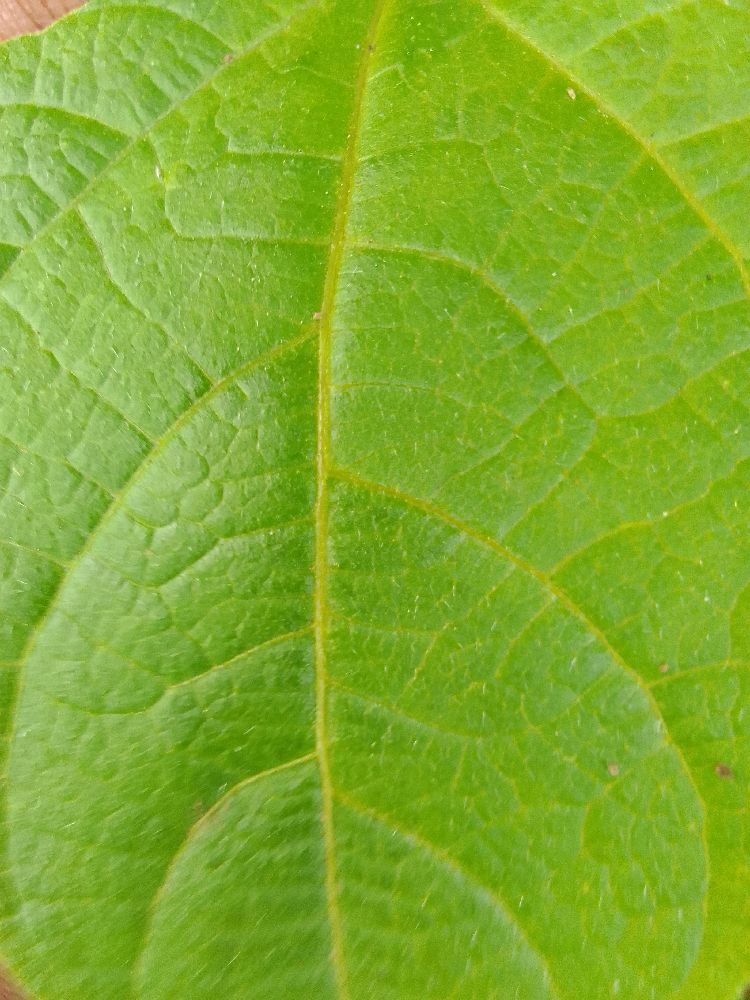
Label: healthy